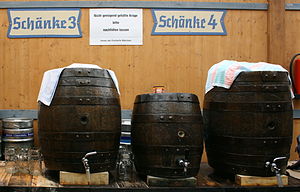
Tønde (beholder)
Øltønder anvendt ved Oktoberfesten i München.
Denne artikel bør gennemlæses af en person med fagkendskab for at sikre den faglige korrekthed.